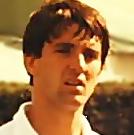
Age: 16